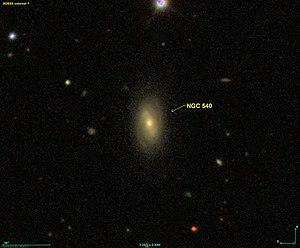
Image créée à l'aide du logiciel Aladin Sky Atlas du Centre de Données astronomiques de Strasbourg et des données de SDSS (Sloan Digital Sky Survey).
NGC 540 est une galaxie lenticulaire. Elle est située dans la constellation de la Baleine à environ 450 millions d'années-lumière de la Voie lactée. Elle a été découverte par l'astronome américain Francis Leavenworth en 1885.